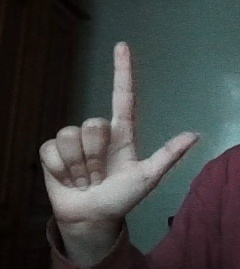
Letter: laam